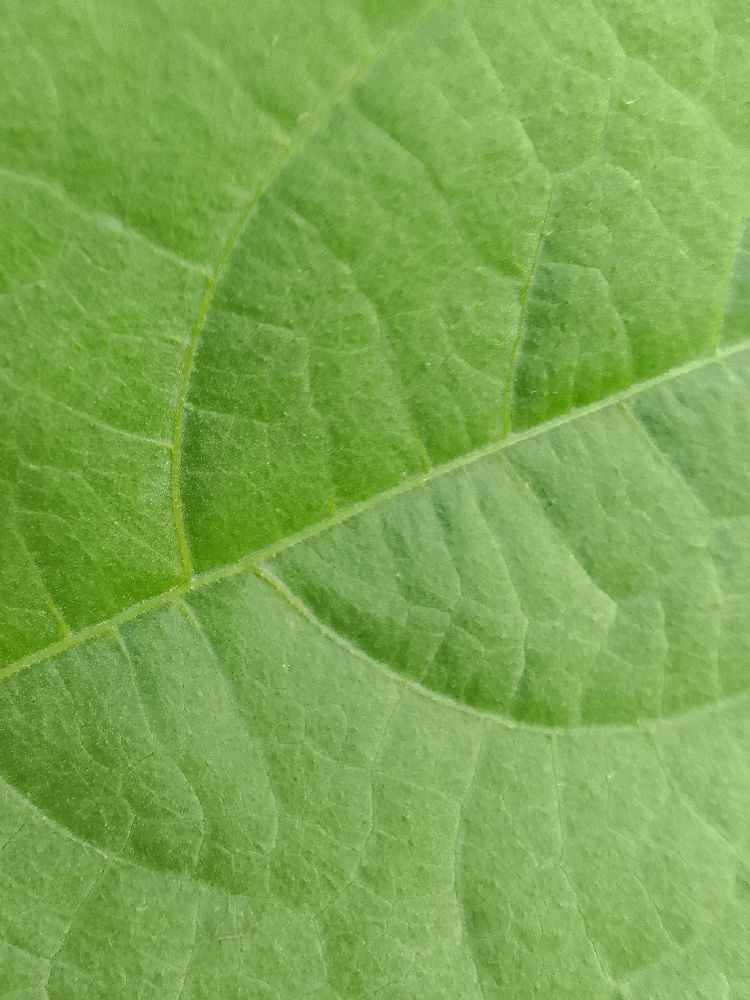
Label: healthy